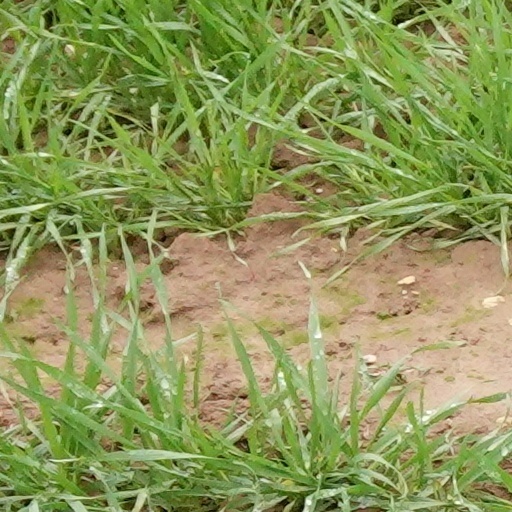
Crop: wheat